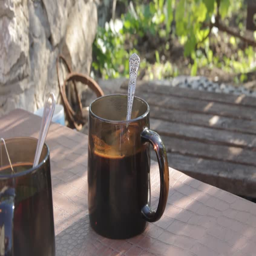
a cup of morning coffee on open air